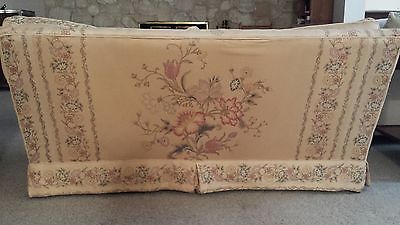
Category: sofa